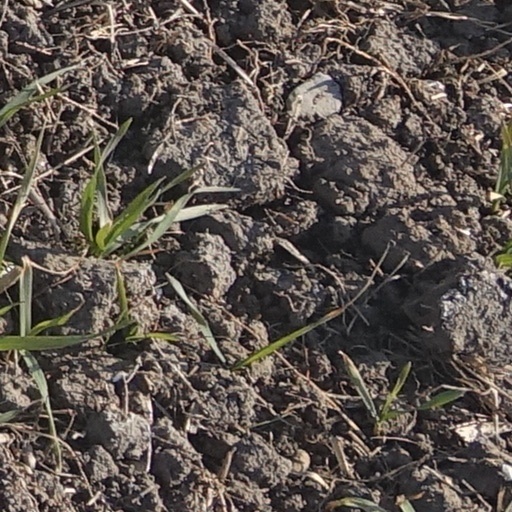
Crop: wheat